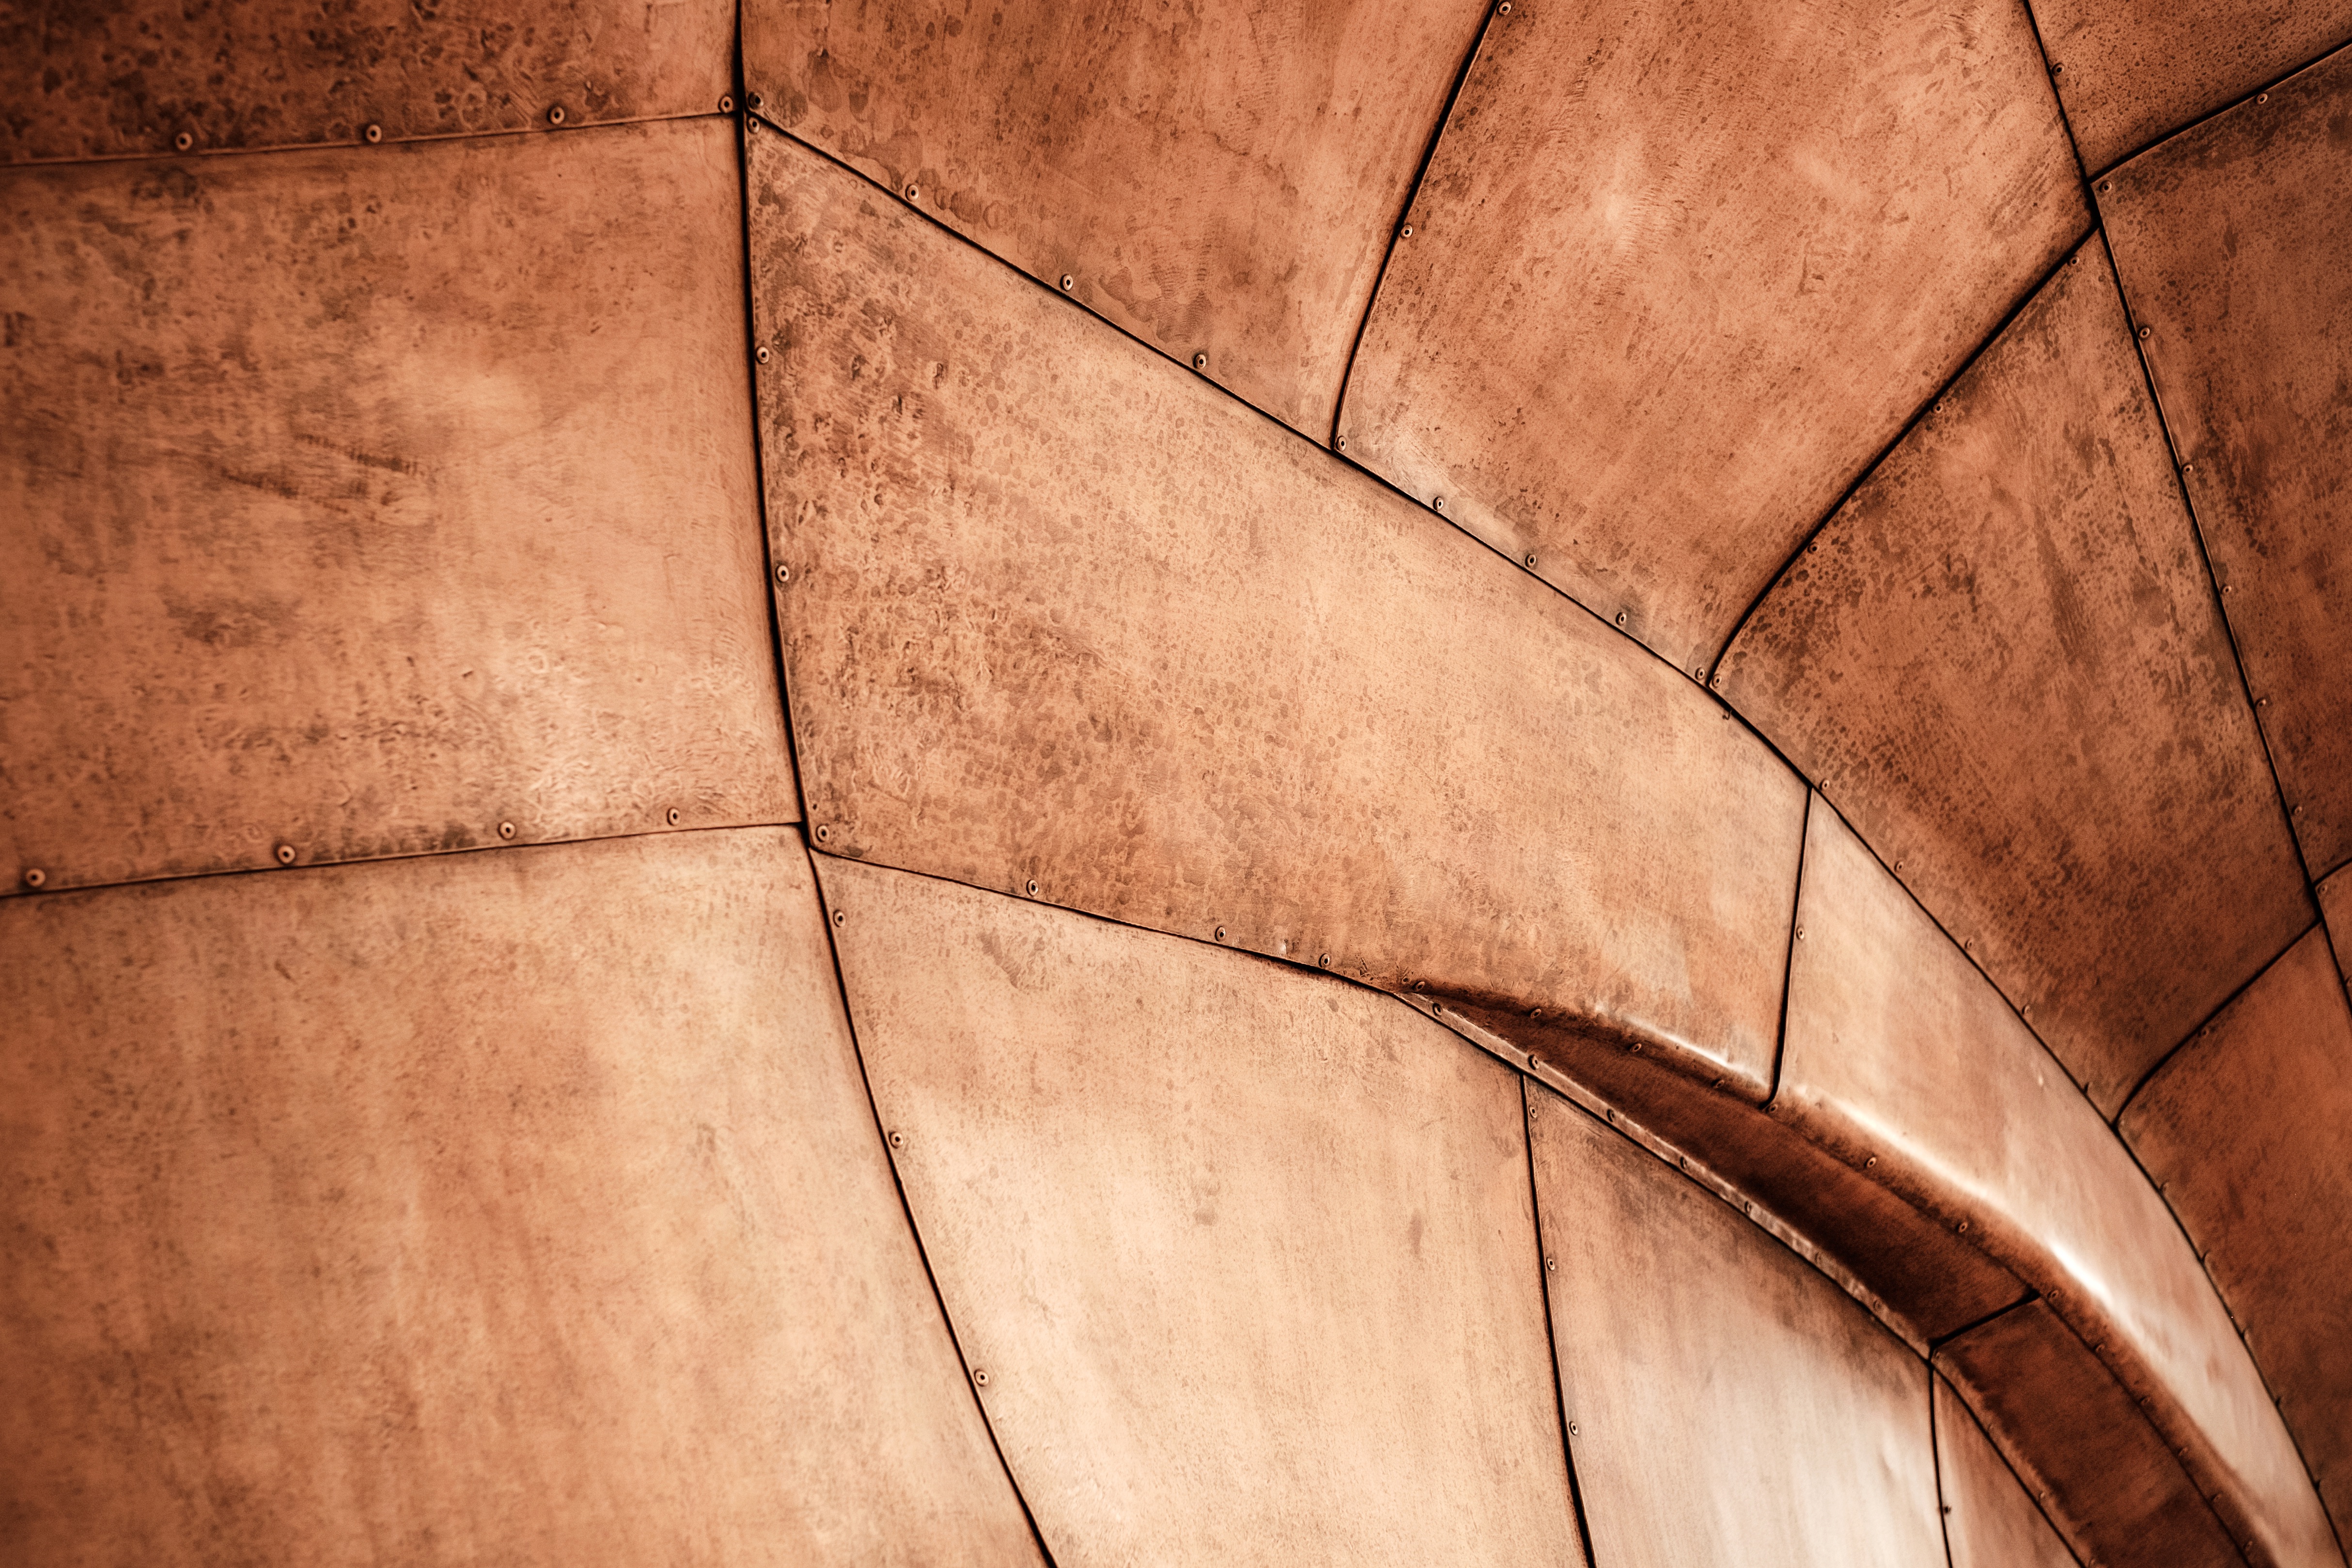
wood, texture, floor, wall, ceiling, line, color, metal, brown, tile, circle, surface, design, bolt, hardwood, symmetry, shape, metallic, flooring, wood flooring, man made object, laminate flooring